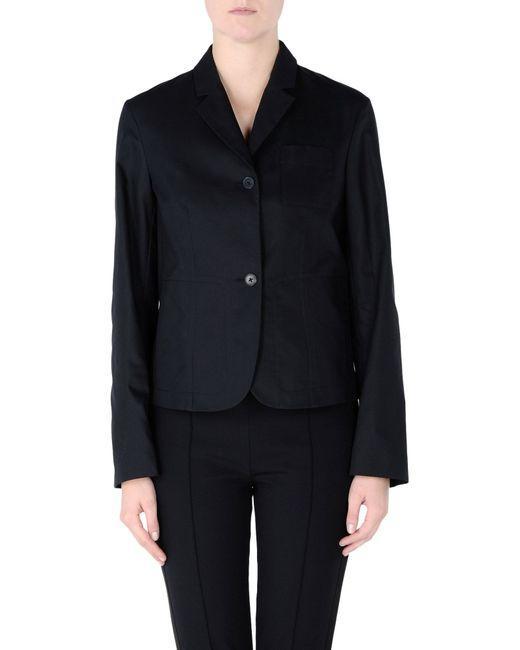
Schwarze Farbe formale Damen Stoffjacke